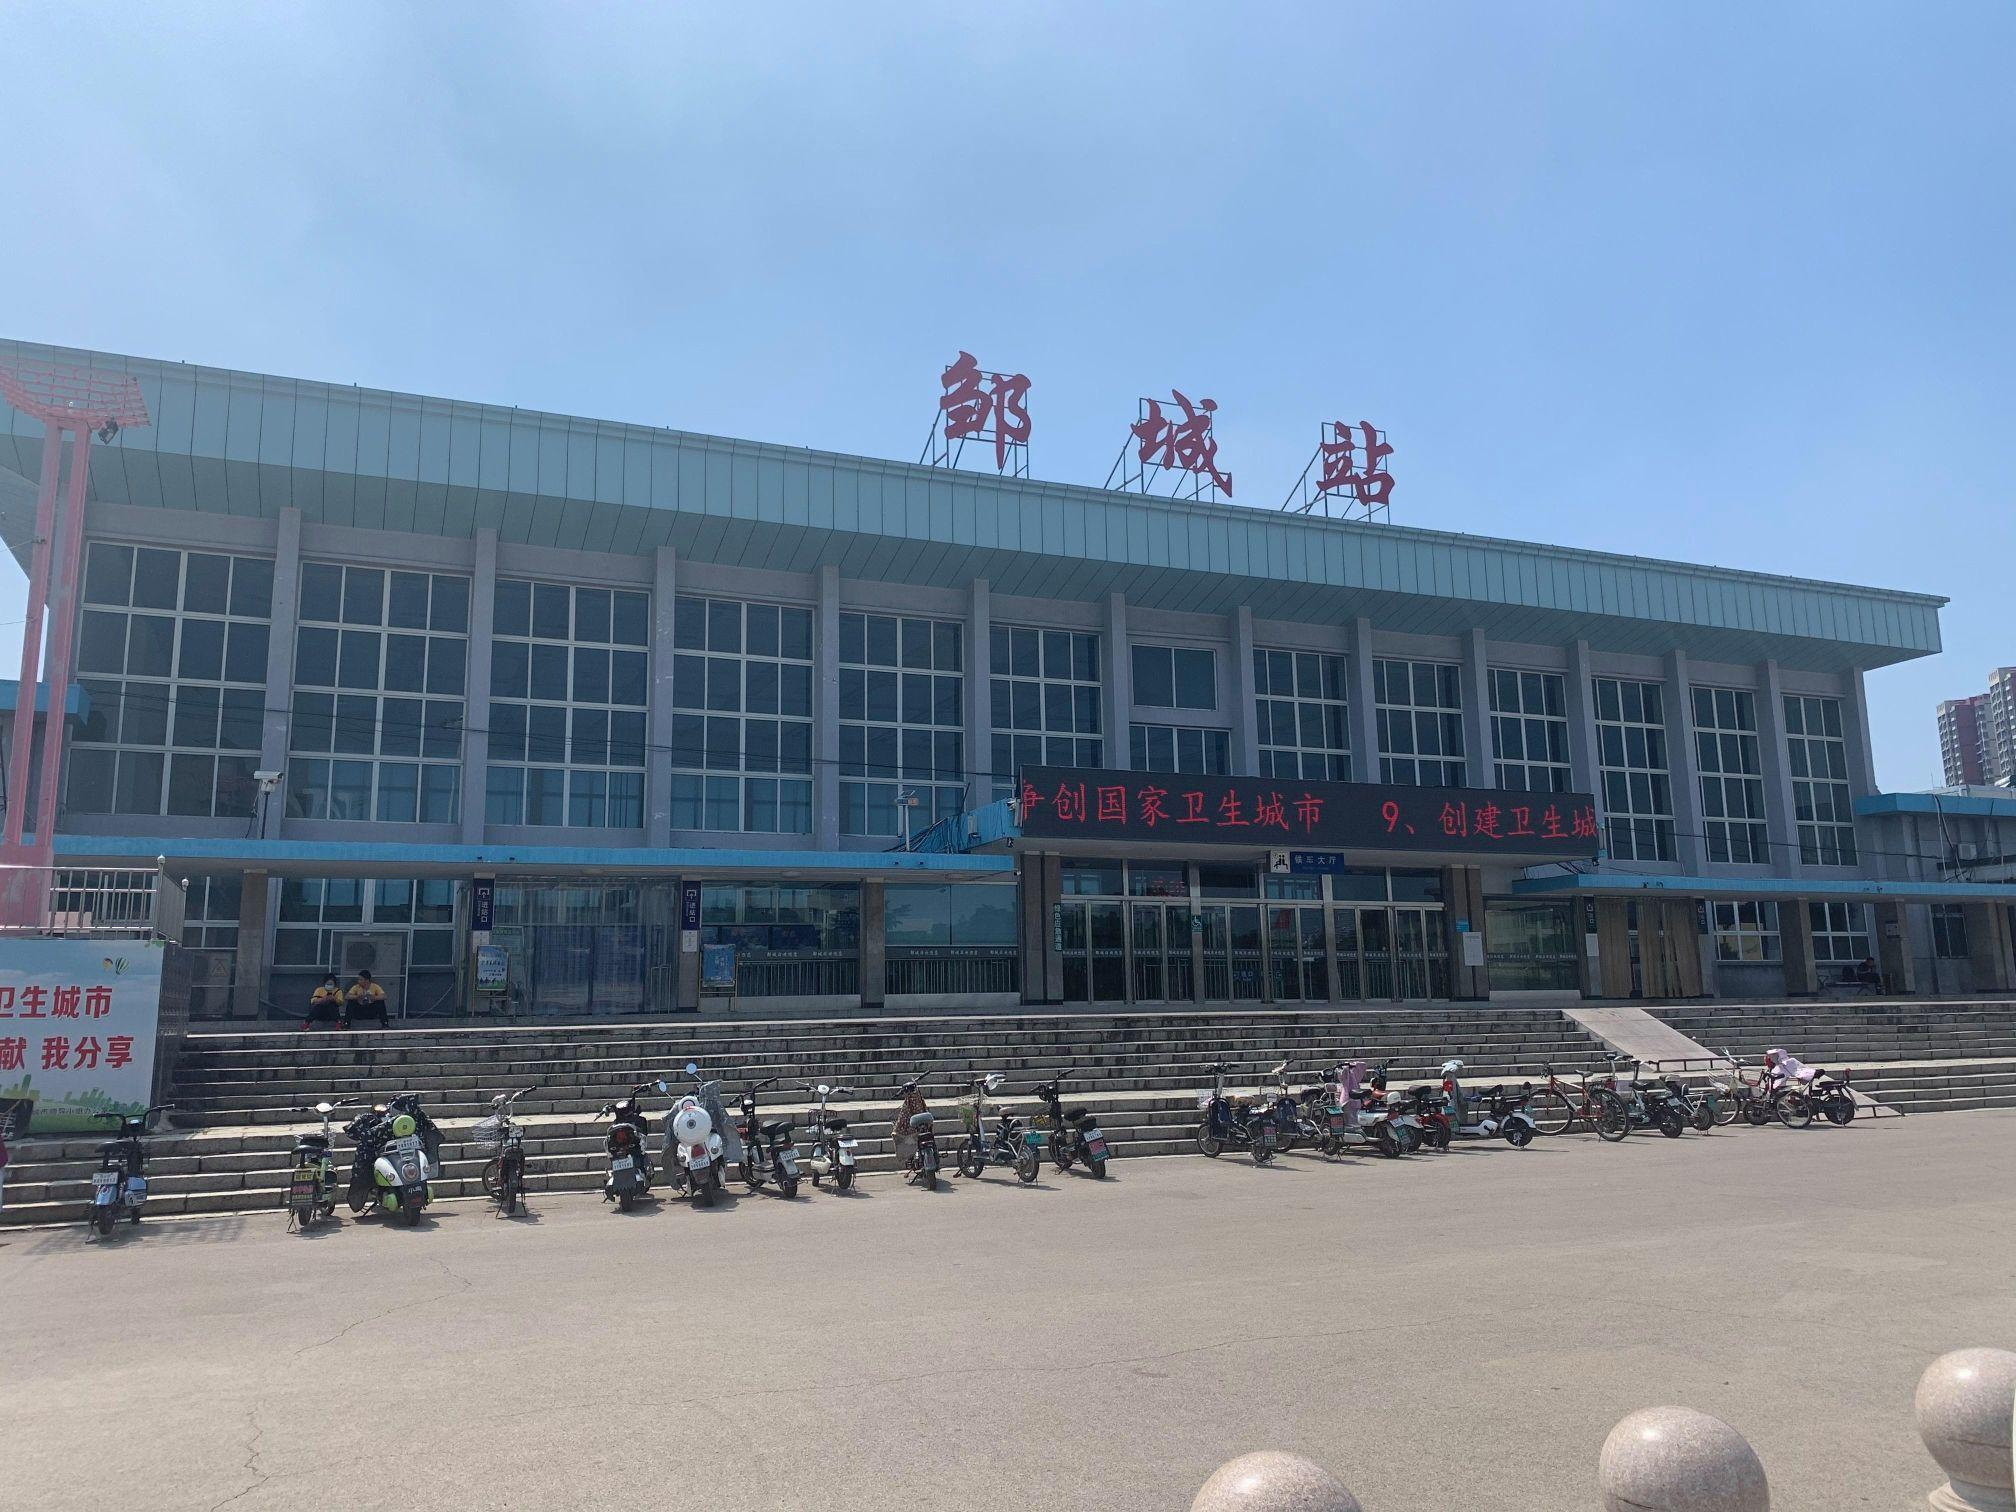
地标名称：邹城站
所在城市：济宁市·邹城市